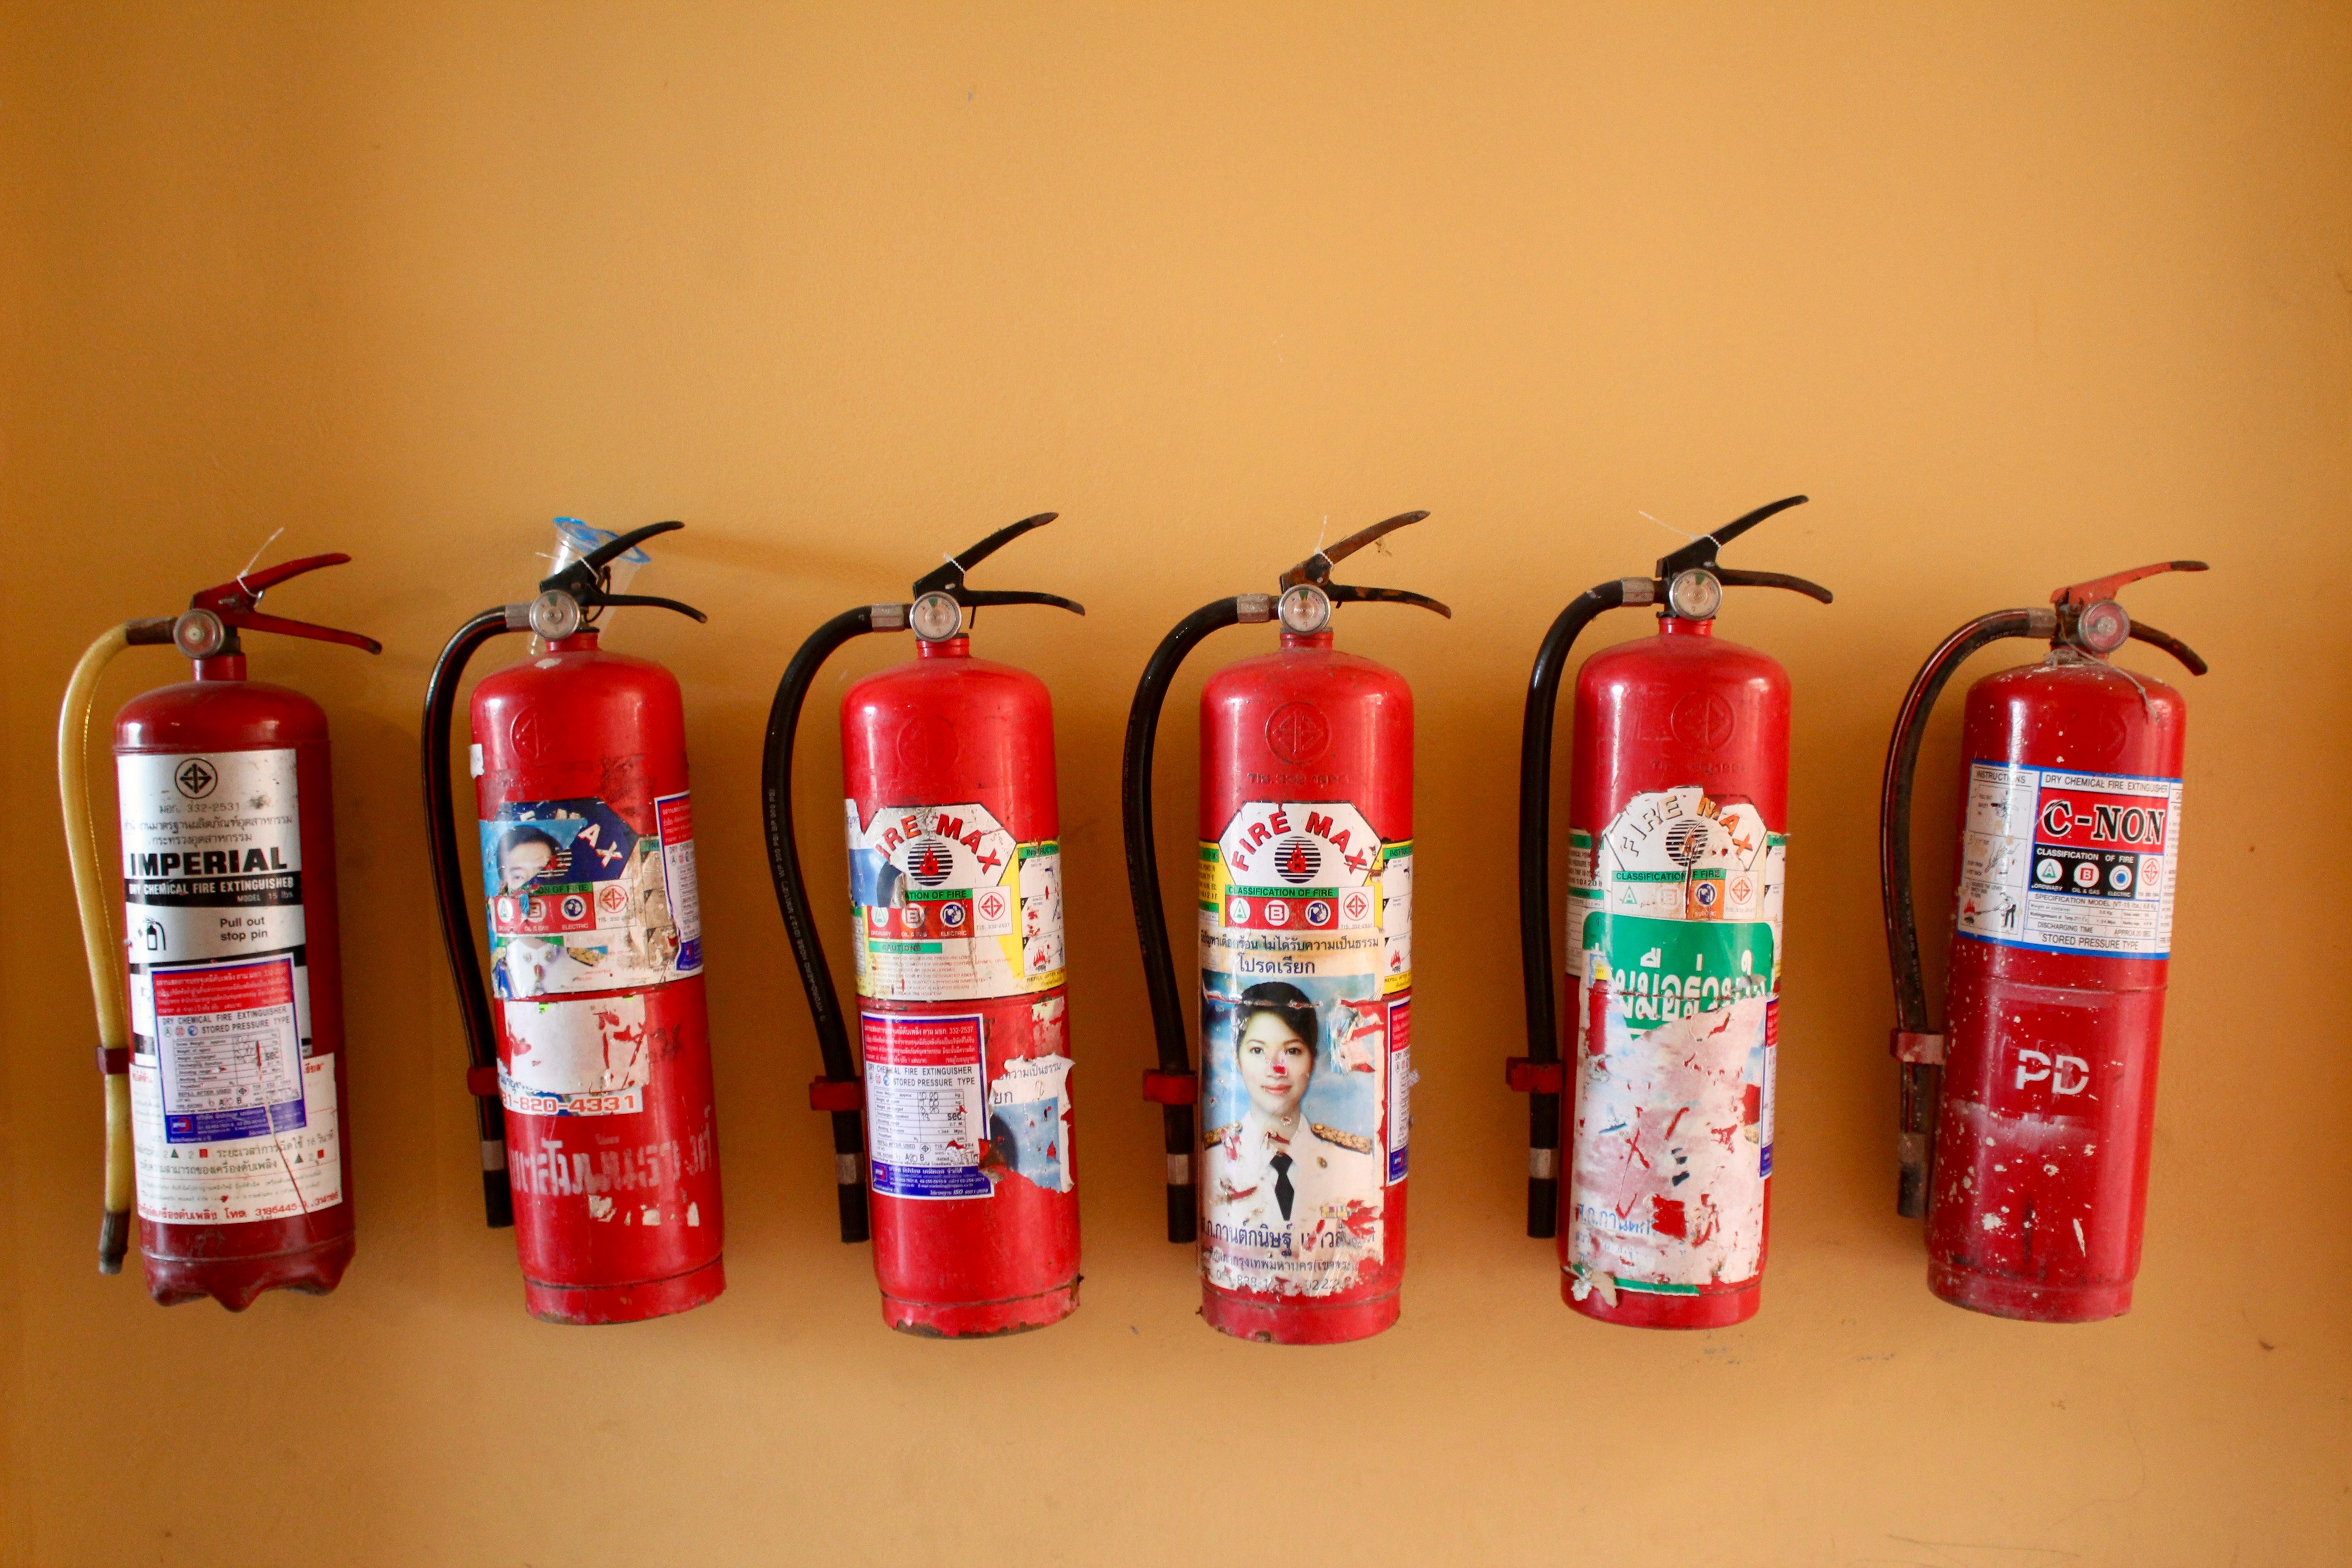
red, spray, drink, bottle, lighting, security, protection, liqueur, fire extinguisher, fire protection, distilled beverage